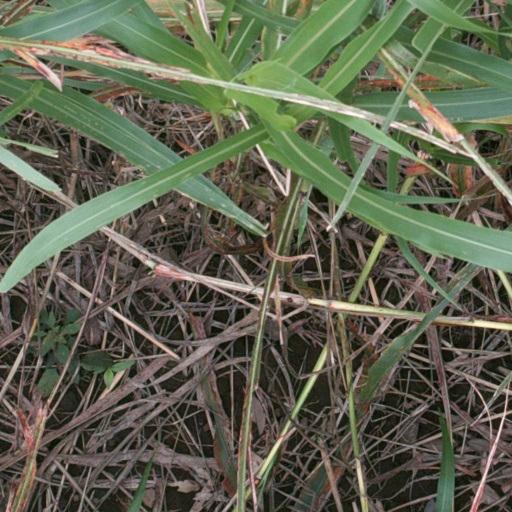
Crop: sorghum